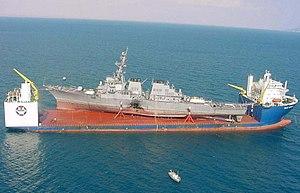
Le navire semi-submersible M/V Blue Marlin portant le USS Cole (DDG-67) endommagé. Information about Blue Marlin may be found at IMO 9186338. A ship can change her name and flag state through time, but the IMO number remains the same through the hull's entire lifetime. Therefore, it's useful to identify a ship through her IMO number.